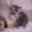
Label: cat